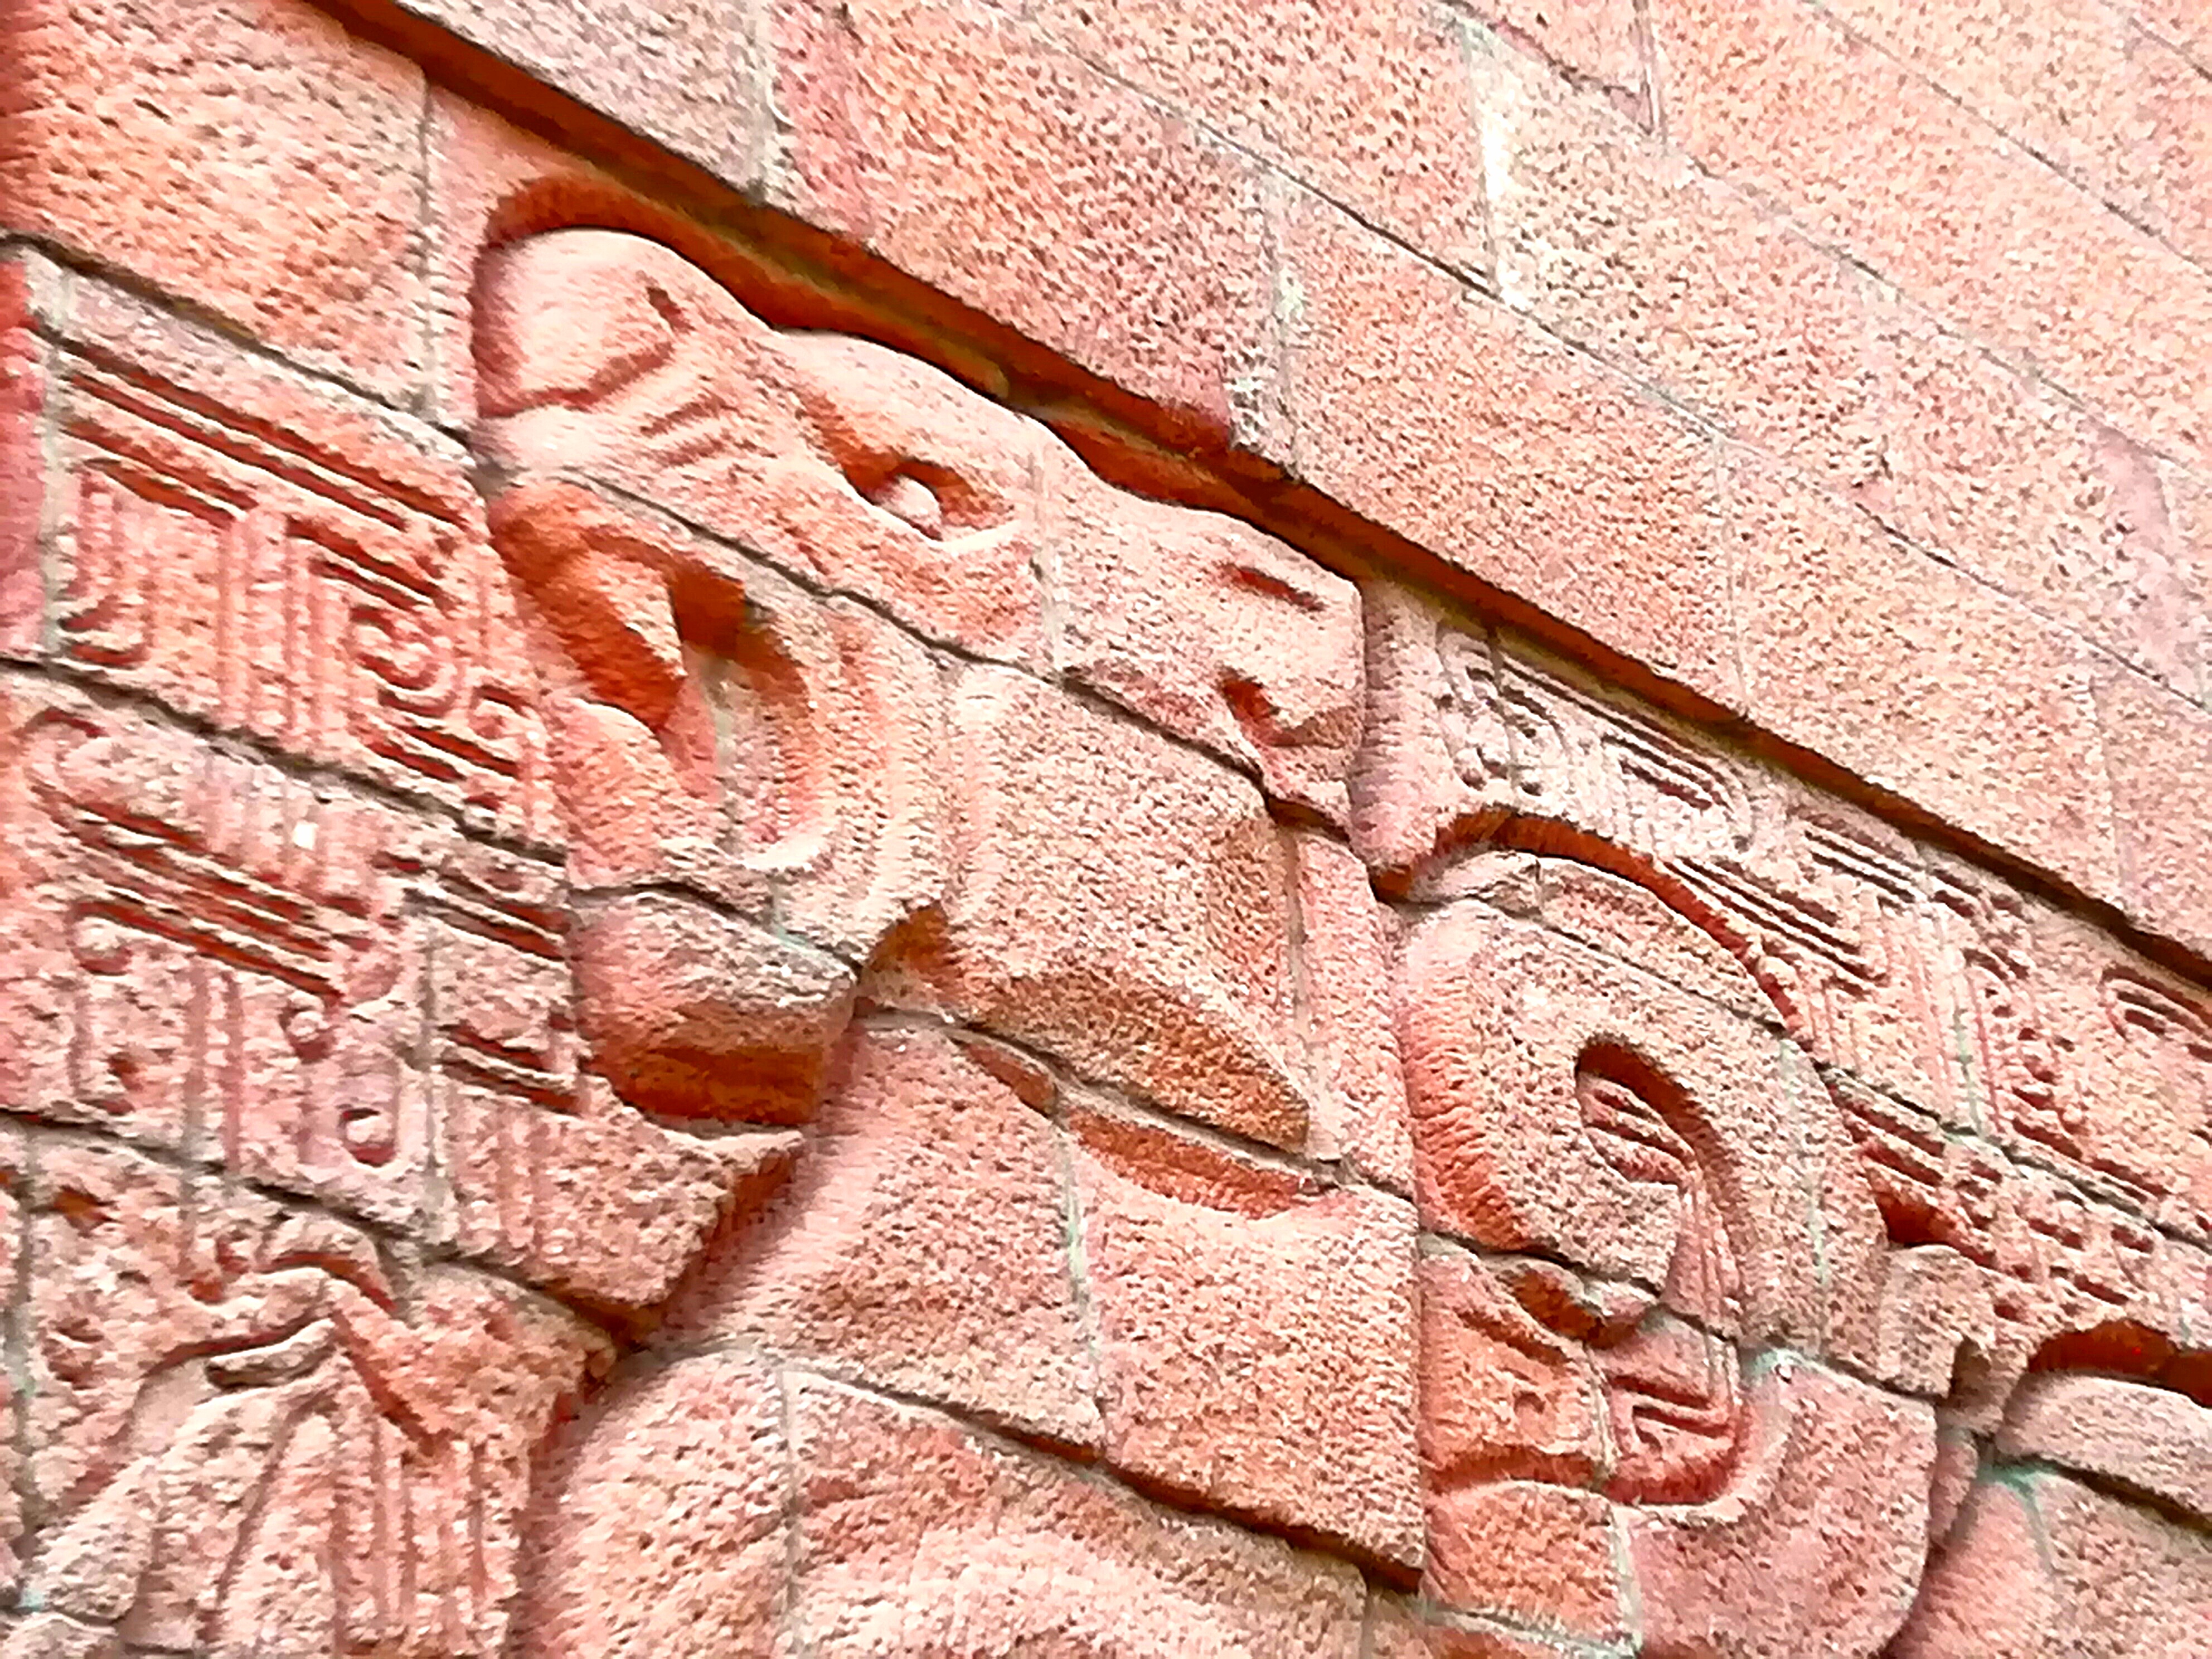
ancient culture, ancient kingdom, lion, sculpture, guangzhou, china, museum, temple, wood, brick, brickwork, creative arts, wall, art, building material, archaeological site, artifact, facade, pattern, carving, ancient history, relief, font, history, symmetry, historic site, rock, stone carving, rectangle, peach, visual arts